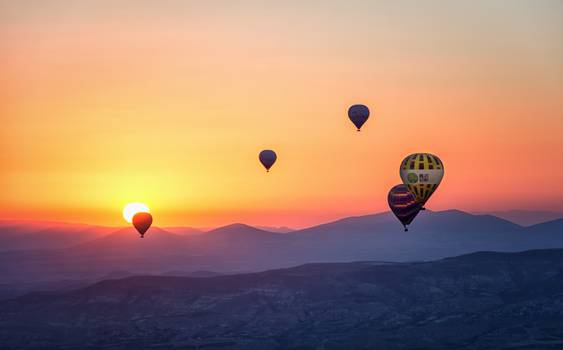
Label: No Watermark